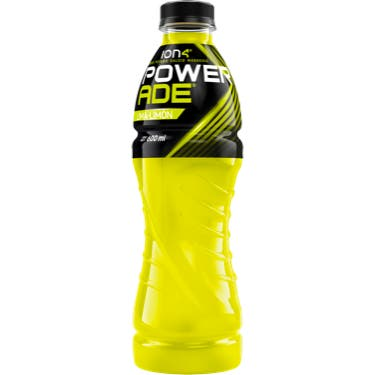
A Powerade Ion 4 Lemon-Lime Flavor in a 600-milliliters plastic bottle